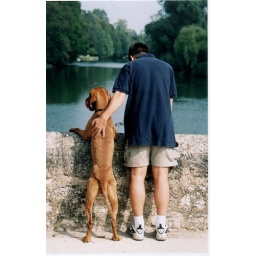
In France, Grez sur Loing.Teh boys are looking at the ducks in the river.